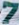
Number: 7